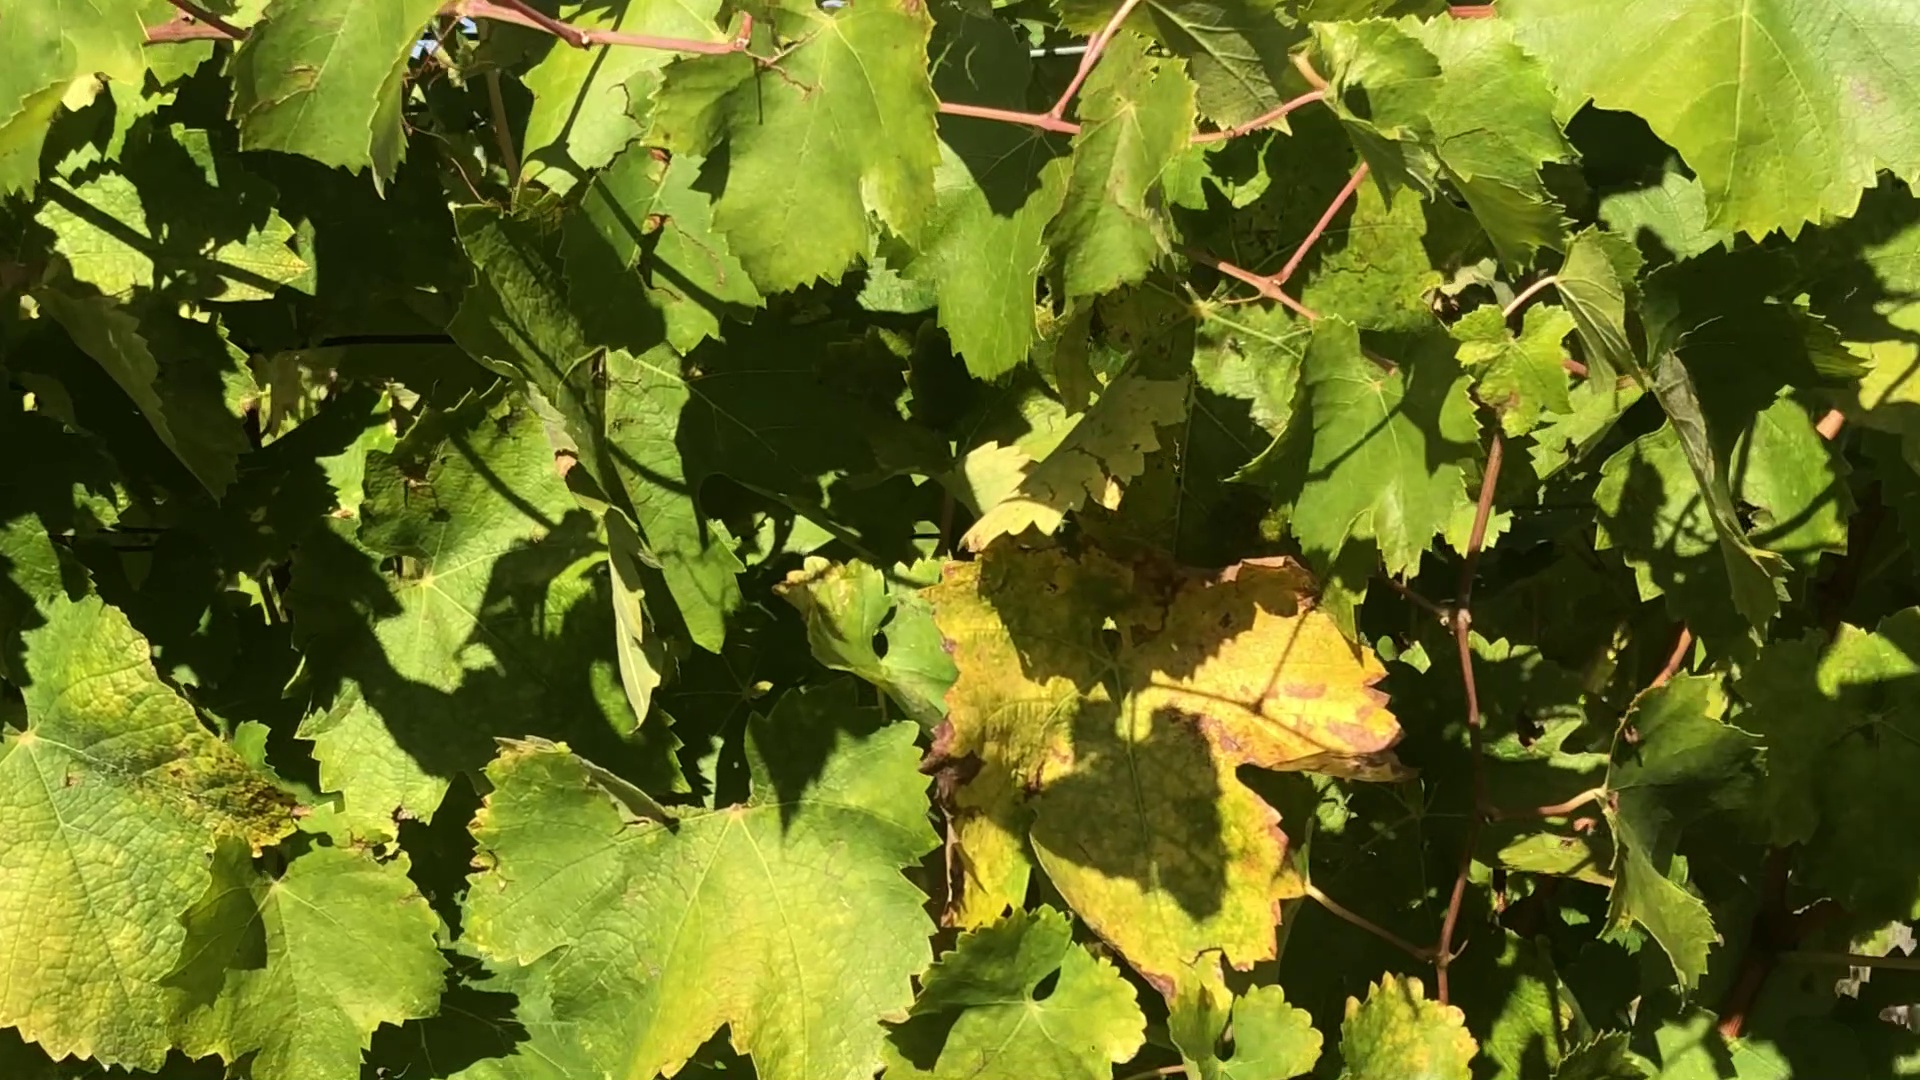
Label: healthy